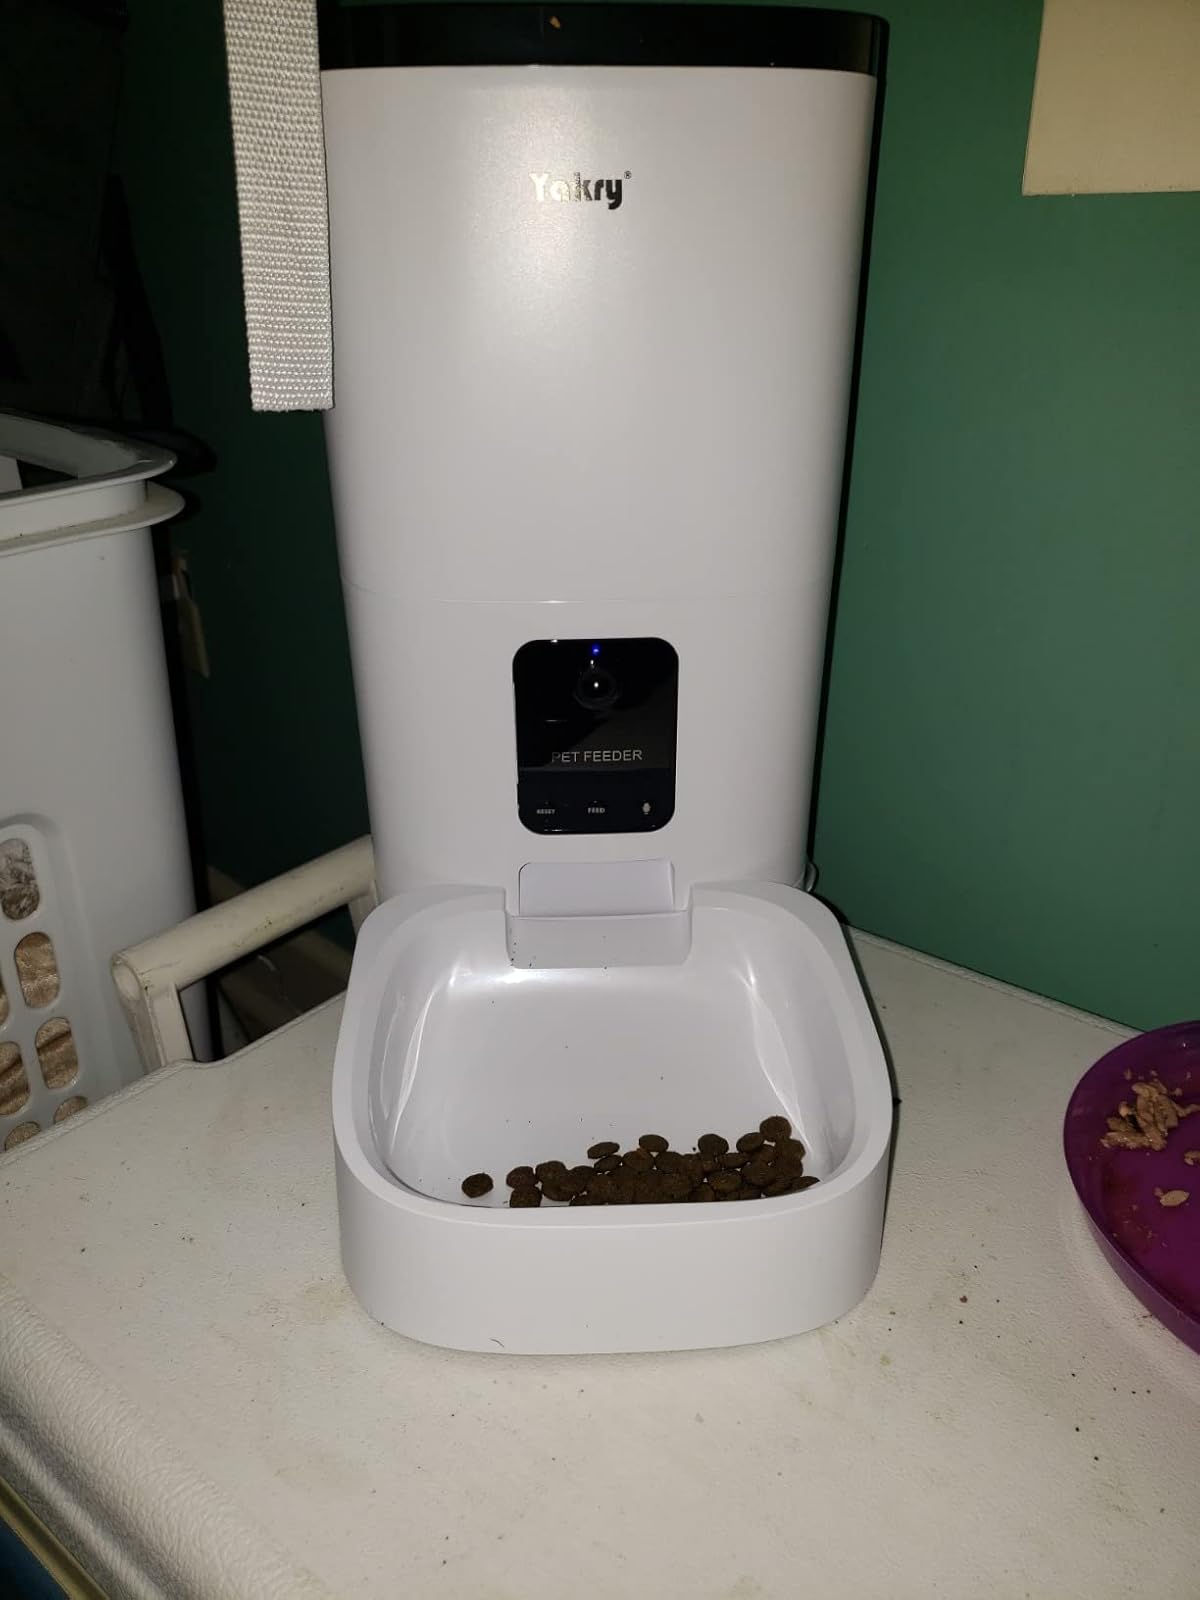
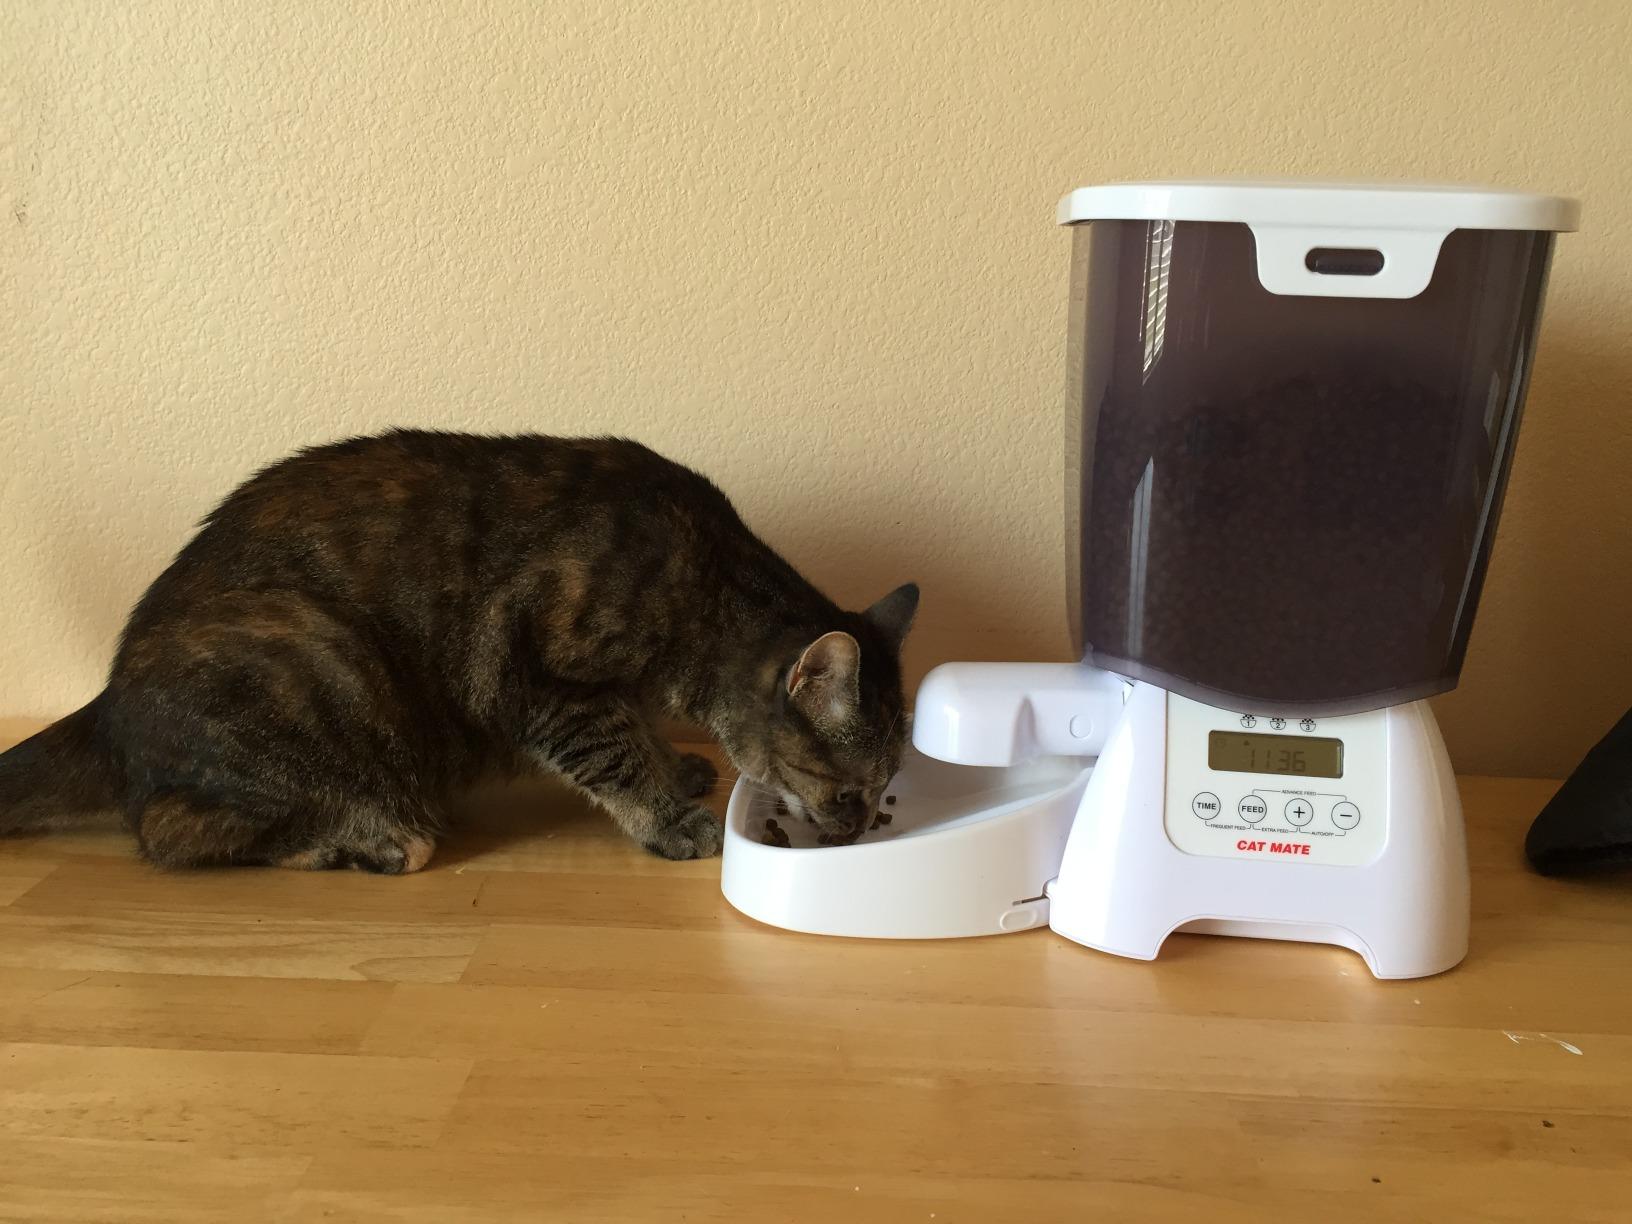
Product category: items_feeder
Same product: no